National Council (Austria)

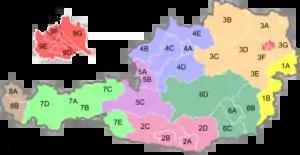
Regional constituencies in Austria. State constituencies are shown in colors.

The 183 members of the National Council are elected by nationwide popular vote for a term of five years; each Austrian sixteen years or older on the day the election takes place is entitled to one vote. National Council elections are general elections. The voting system aims at party-list proportional representation and uses partially open lists: